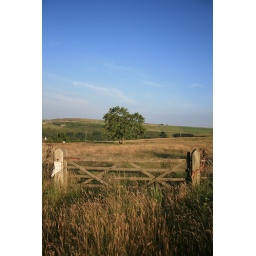
A single tree stands in a field above Scammonden Water reservoir.